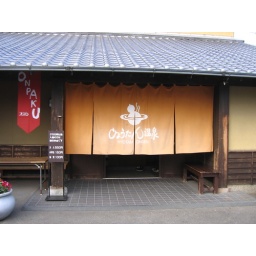
I had a relaxing bath at 1 in the afternoon---herbal baths, outdoor rock baths, waterfall baths, and sand baths.